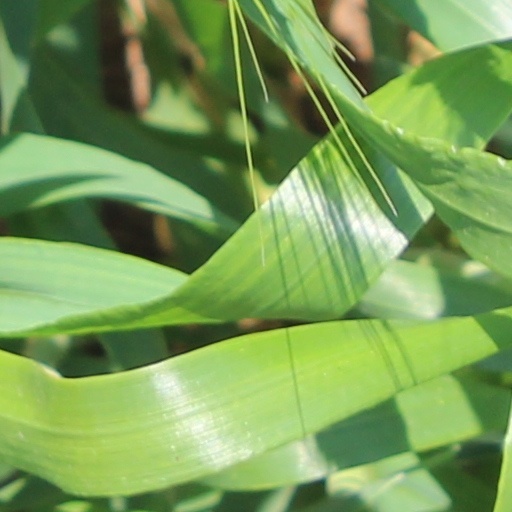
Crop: wheat